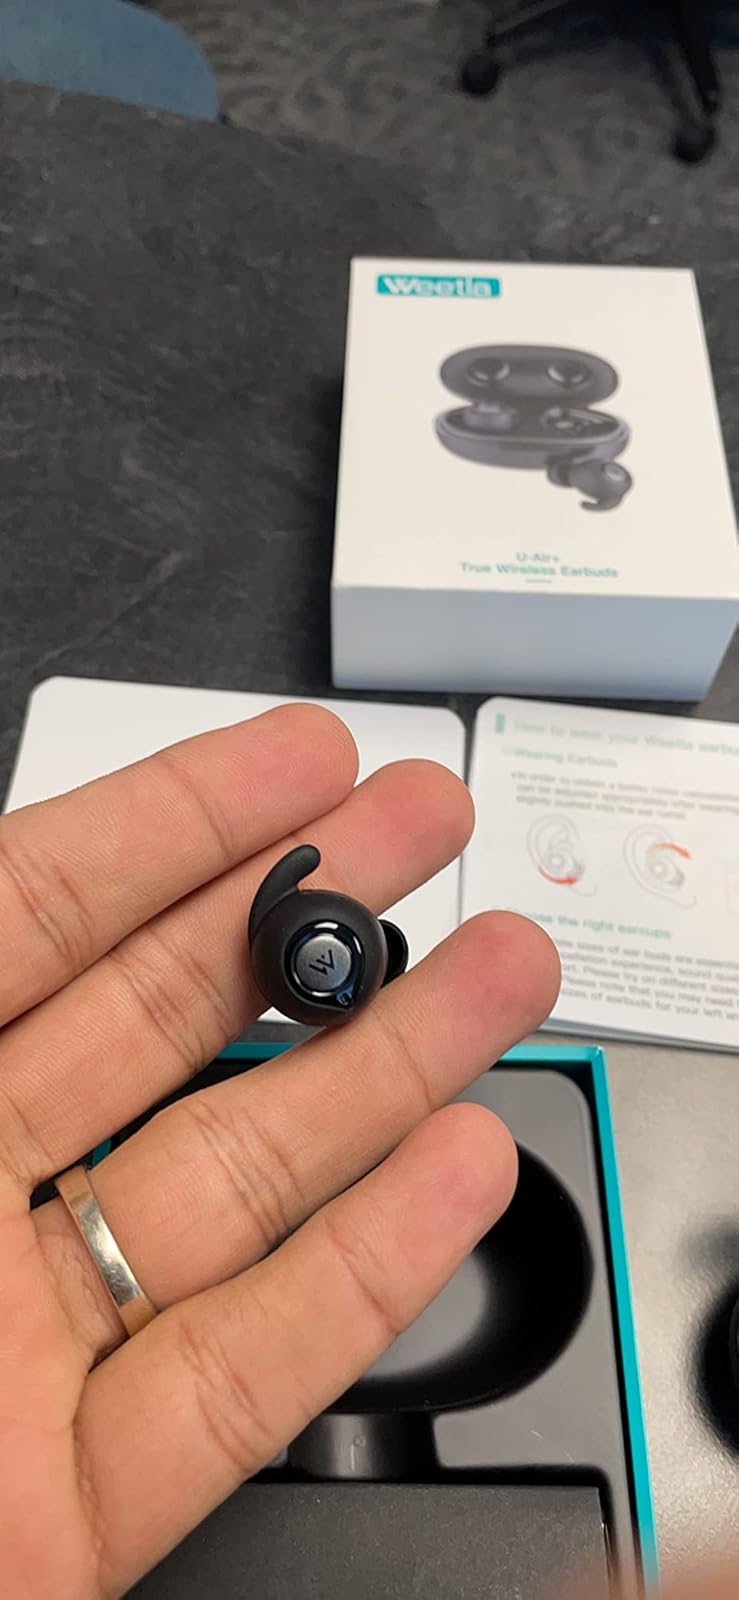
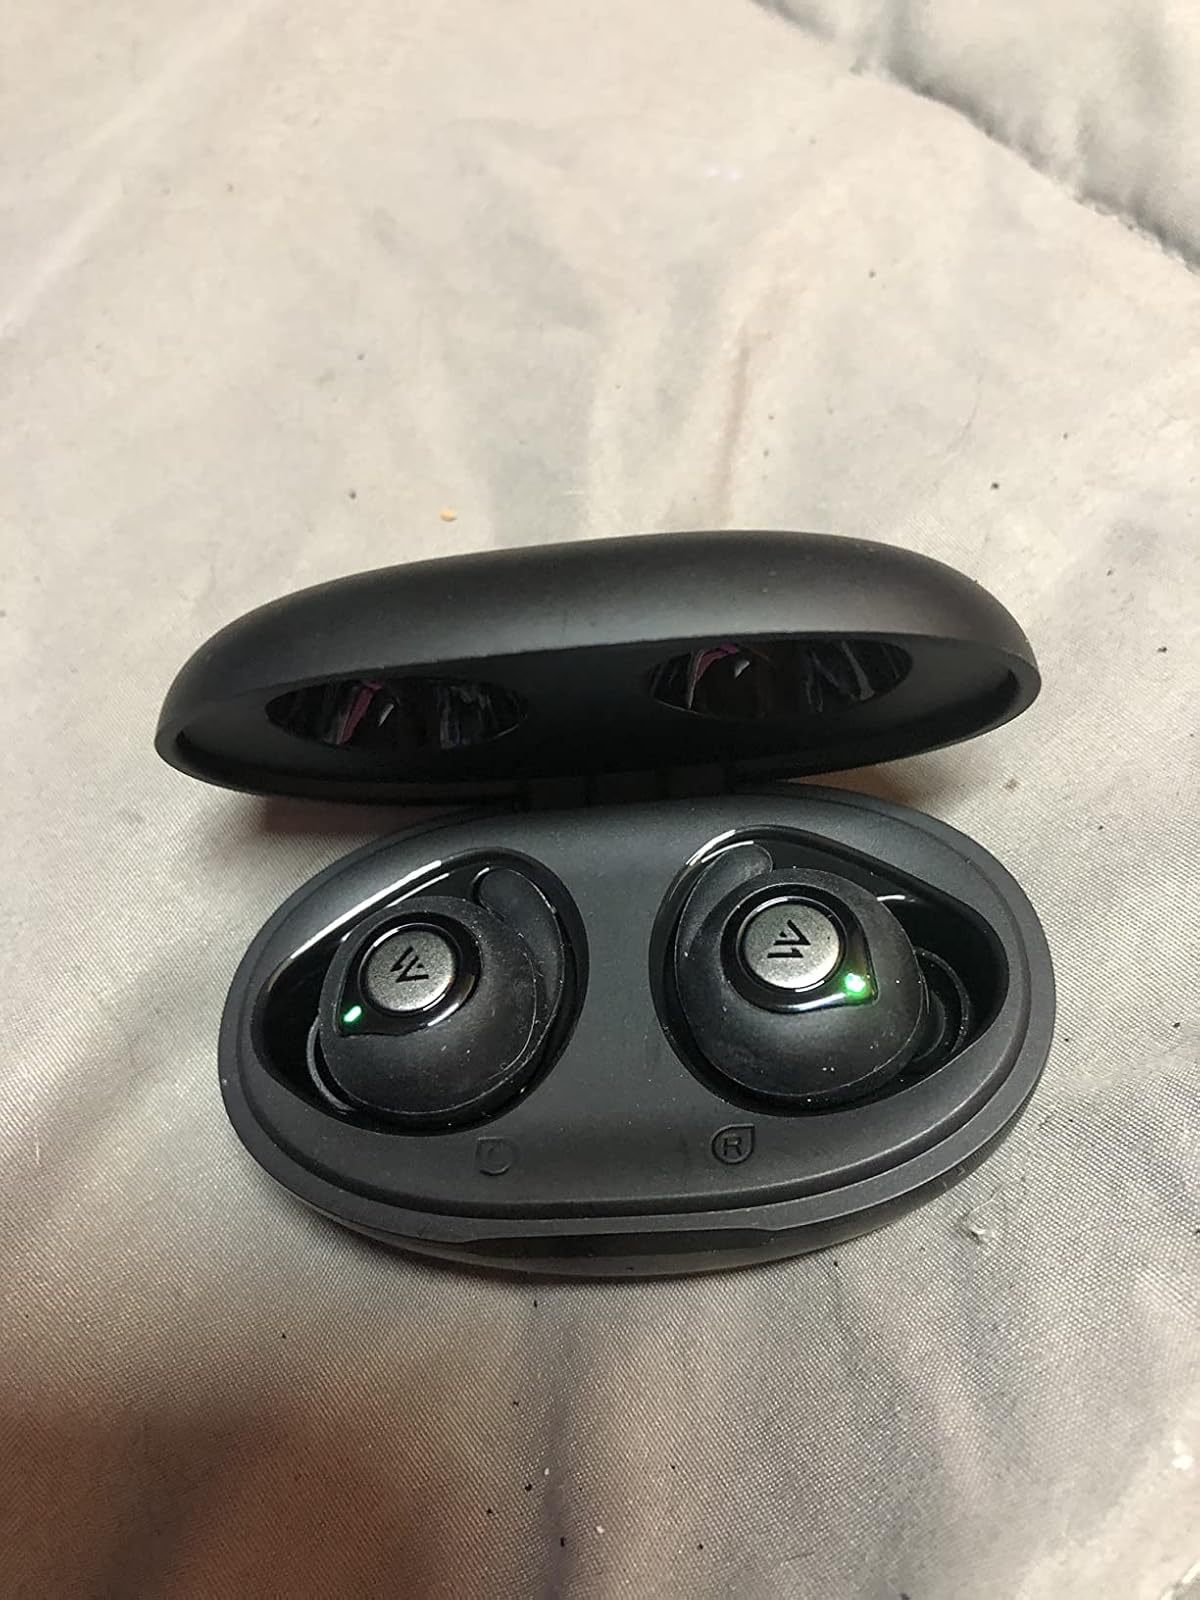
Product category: earbuds
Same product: yes